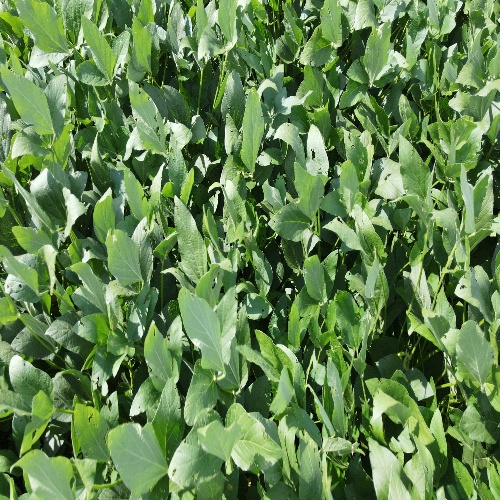
Label: Caterpillar